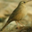
Label: bird